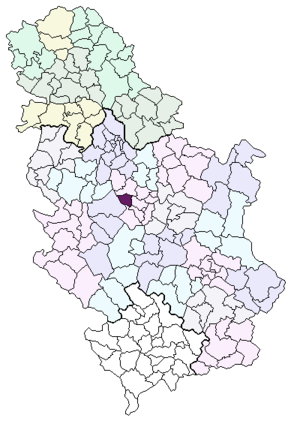
Stragari est un village et une municipalité de Serbie situés dans le district de Šumadija. Stragari fait partie des cinq municipalités composant la Ville de Kragujevac. Au recensement de 2011, le village comptait 778 habitants.